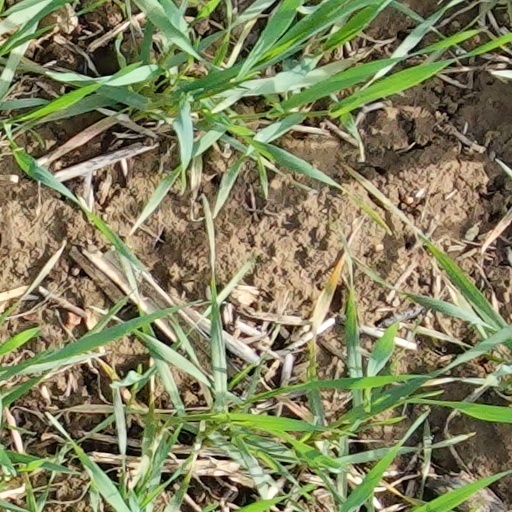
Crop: wheat